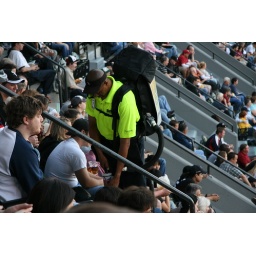
It looks like he is peeing in the cup in person too